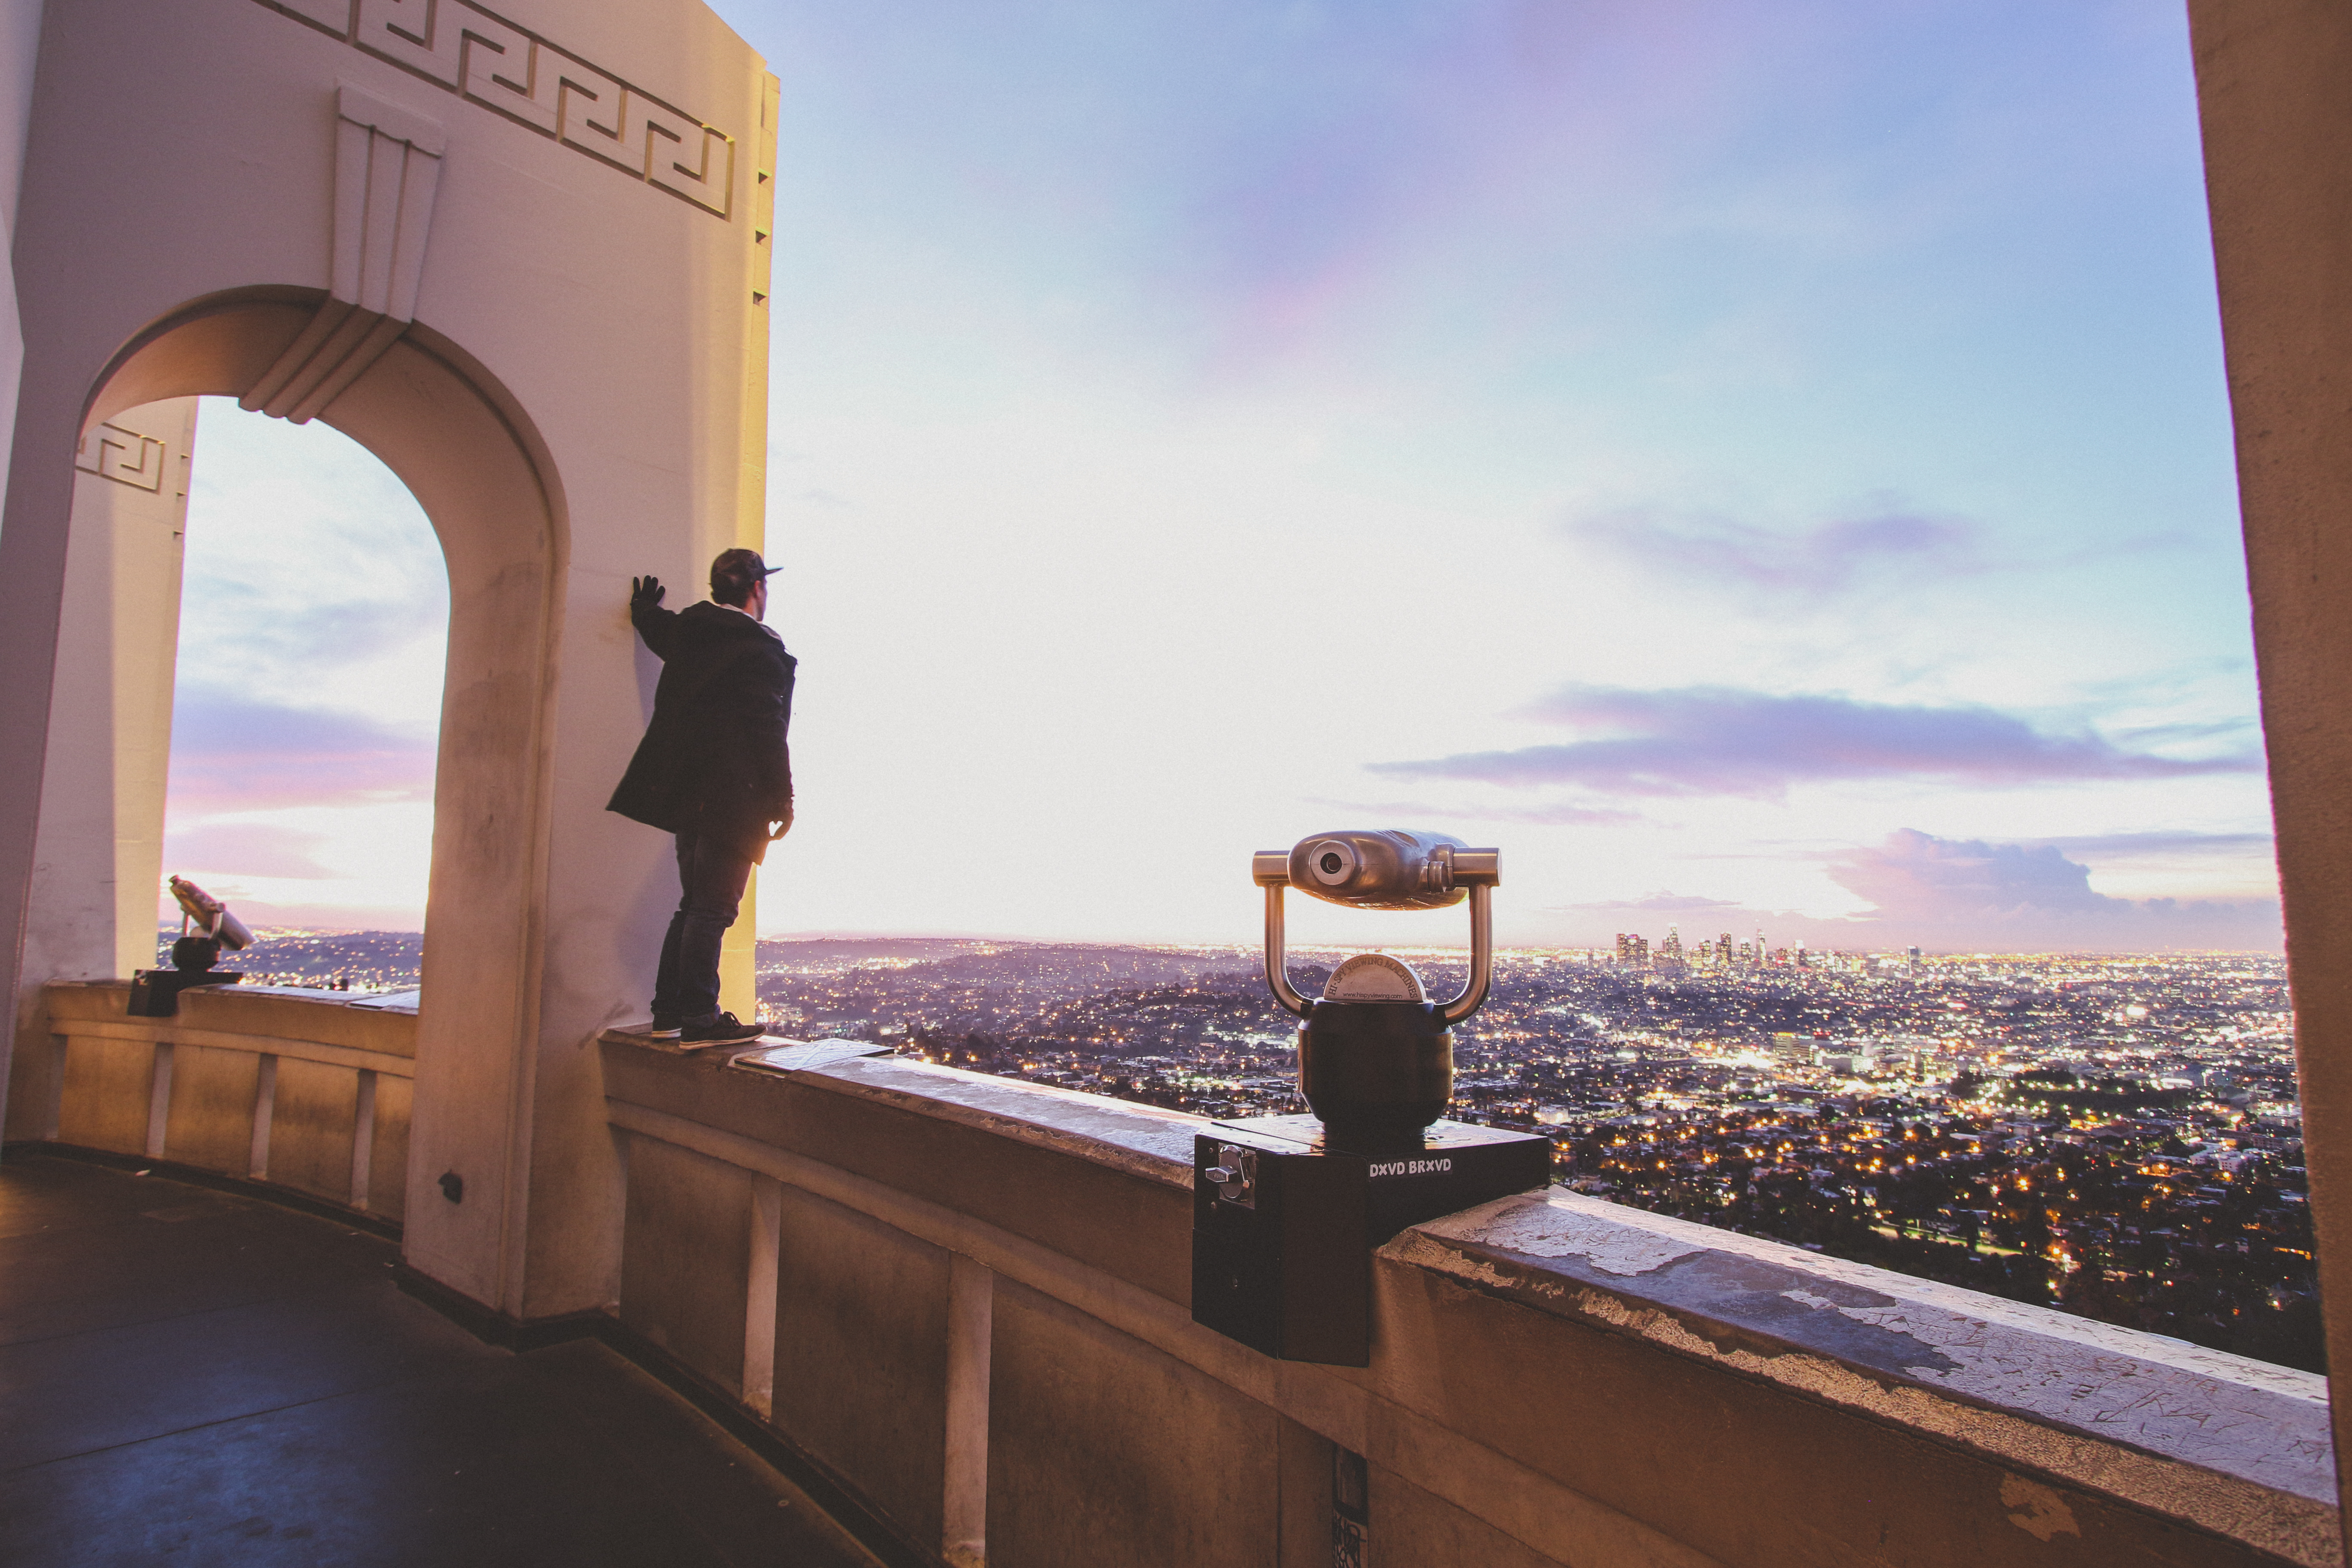
sea, architecture, sunset, morning, vacation, travel, arch, evening, tourism, image